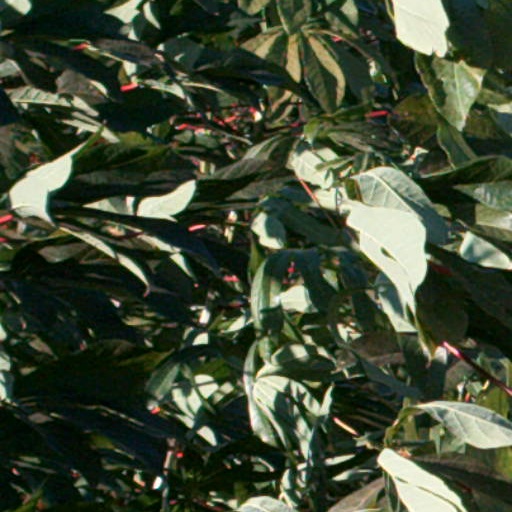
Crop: cassava